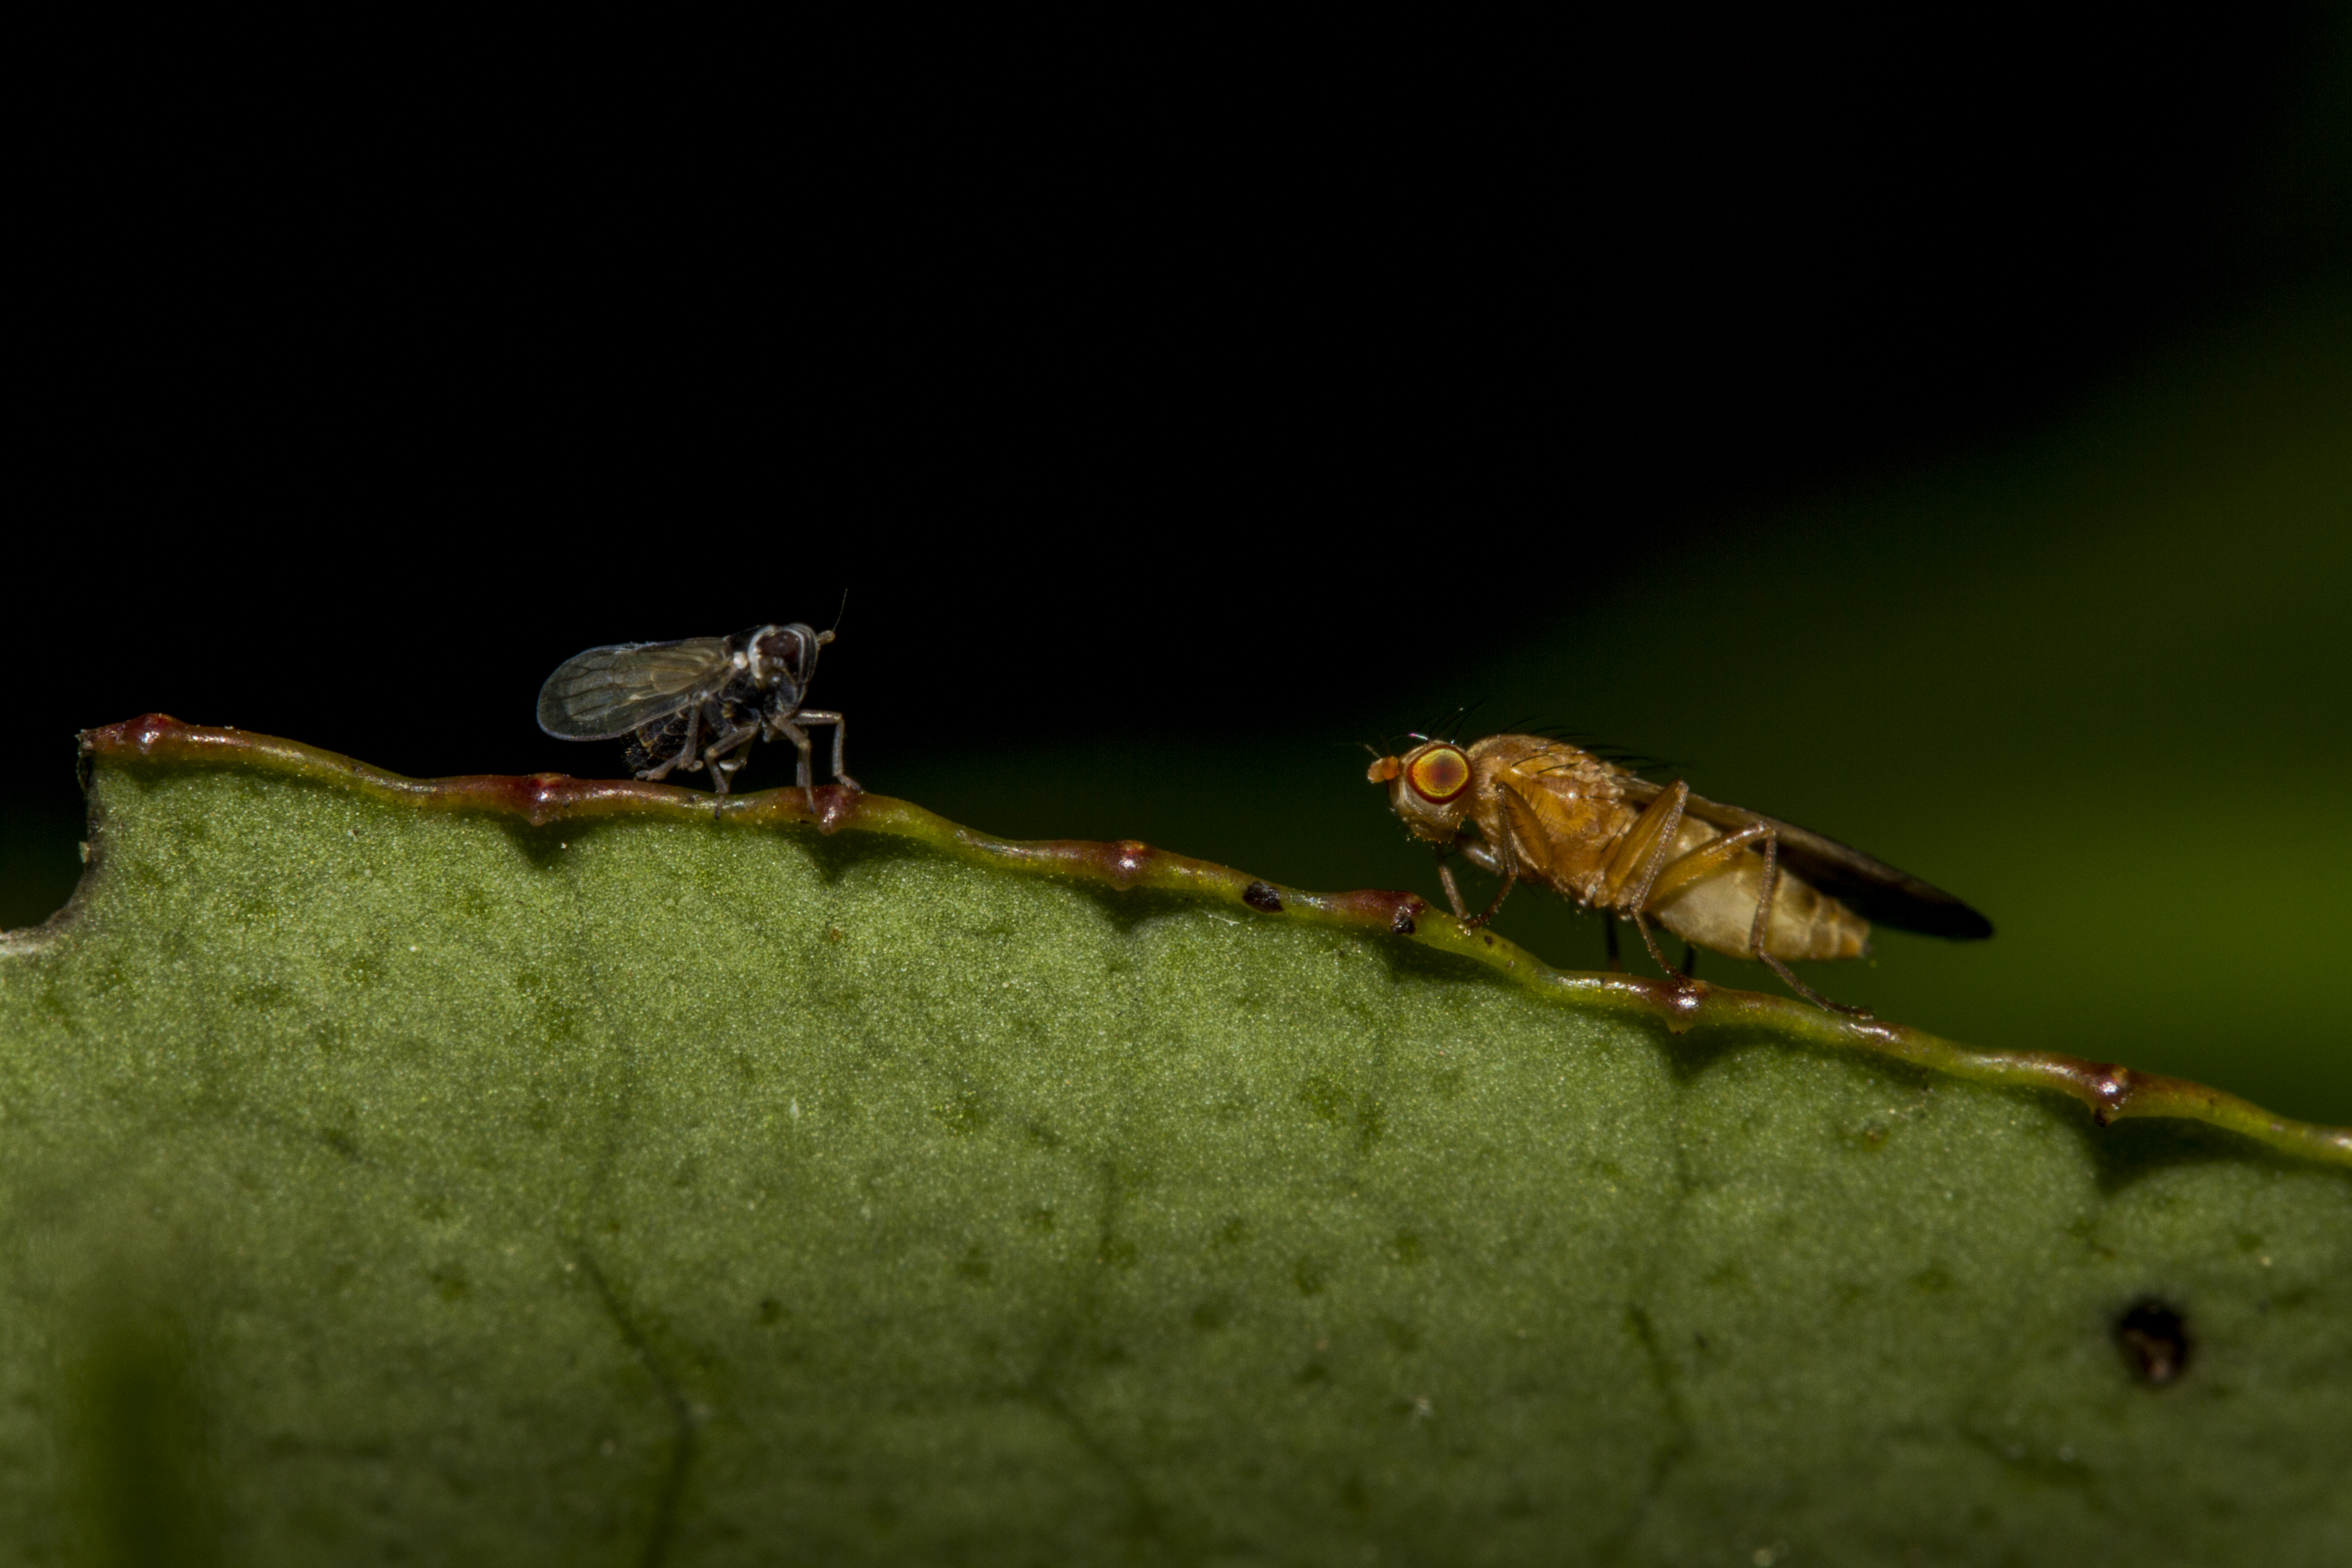
nature, photography, leaf, green, insect, macro, canon, garden, fauna, invertebrate, close up, outdoors, uk, 7d, pest, peterborough, extensiontubes, duel, macro photography, arthropod, planthopper, rustfly, plant stem, true bugs